Márta Károlyi

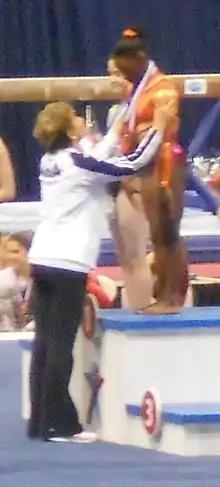
Simone Biles receiving medal from Károlyi in 2012

Márta Károlyi (born August 29, 1942) is a Romanian-American gymnastics coach and the former national team coordinator for USA Gymnastics. She and her husband, Béla, are ethnic Hungarians from Transylvania, Romania, who trained athletes in Romania, including Nadia Comăneci, before defecting to the United States in 1981. Béla and Márta Károlyi have trained nine Olympic champions, fifteen world champions, sixteen European medalists and many U.S. national champions, including Comăneci, Mary Lou Retton, Betty Okino, Kerri Strug, Teodora Ungureanu, Phoebe Mills, Kim Zmeskal, and Dominique Moceanu.